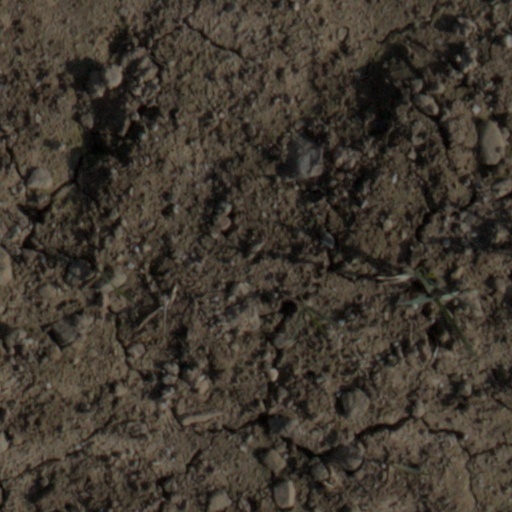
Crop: wheat